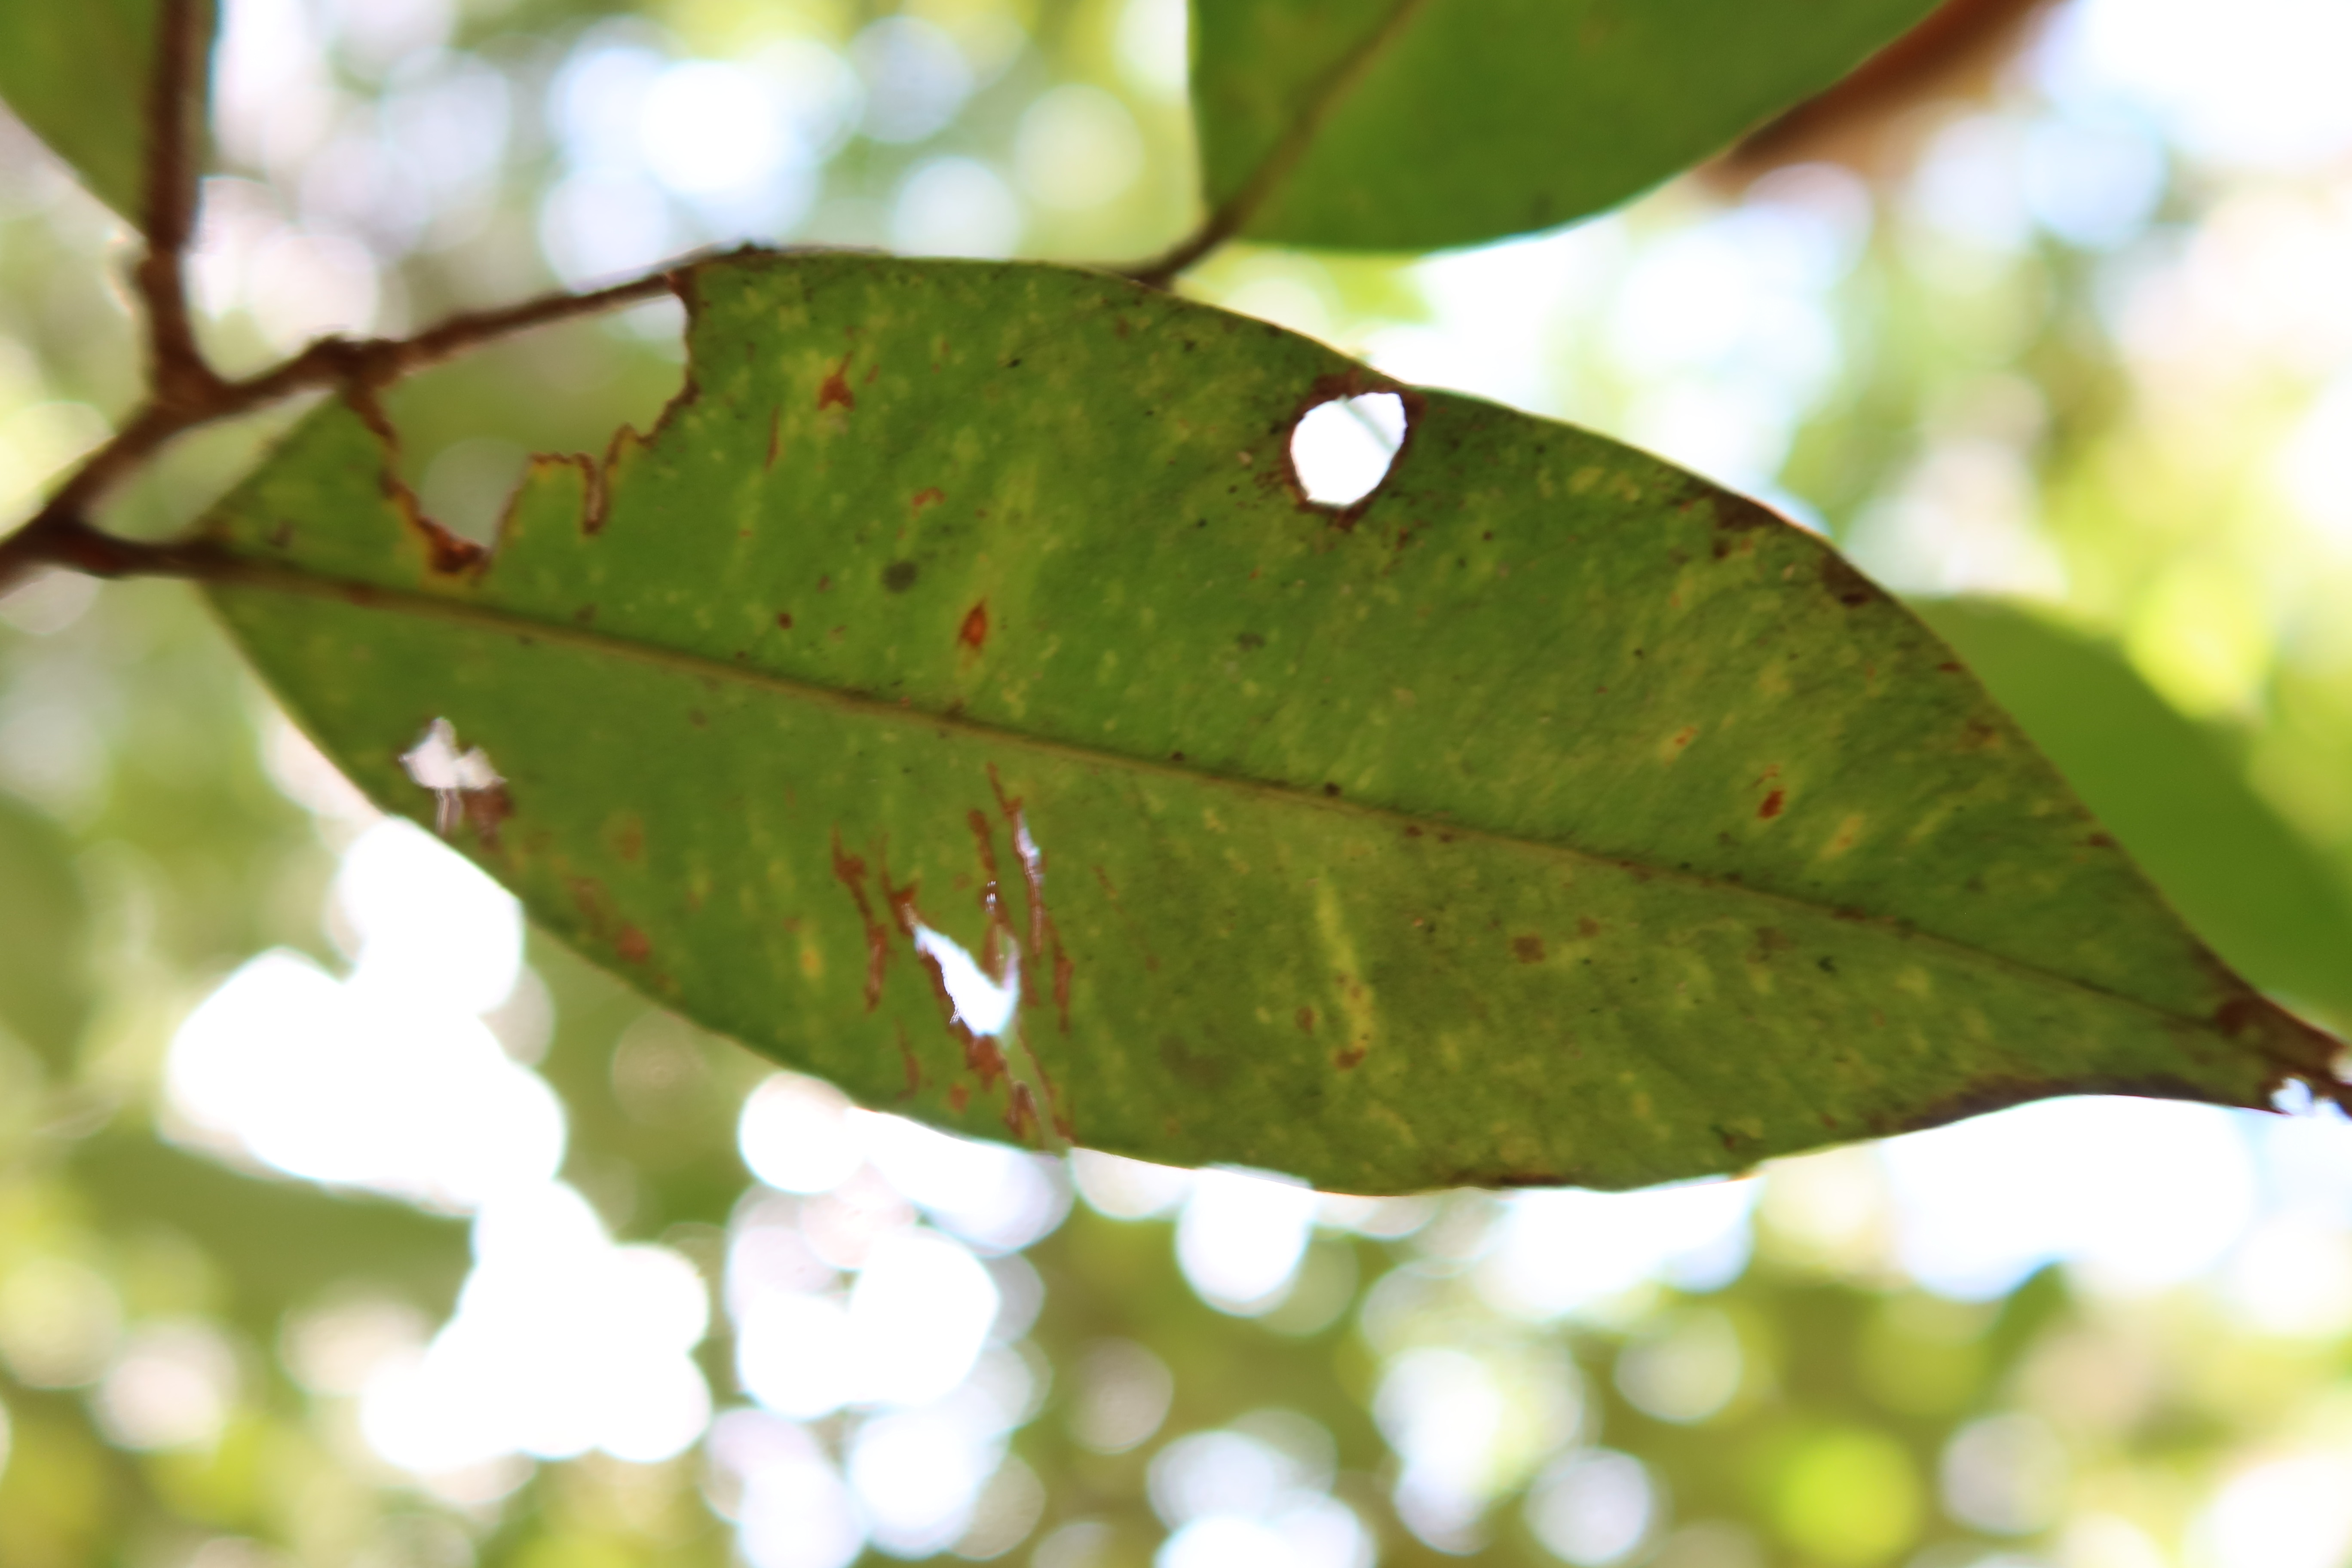
Label: Anthracnose